Miguel Cabrera

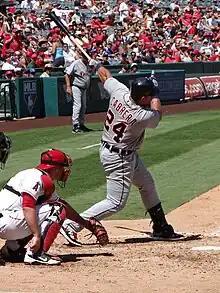
Cabrera batting against the Angels in 2012

On June 22, 2006, pitcher Todd Williams let the first pitch of an attempted intentional walk get too close to the plate and Cabrera reached out and singled it to right center field. The hit occurred during the 10th inning, scoring the winning run to give the Marlins a 6–5 lead over the Baltimore Orioles.